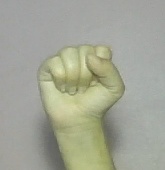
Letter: saad